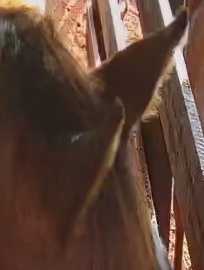
Face region: ears (position_of_ears)
Pain indicator: not_present